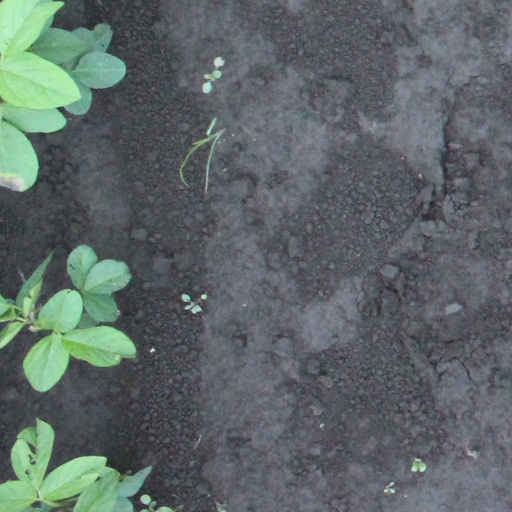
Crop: soybean